Frans Heesen Stadion

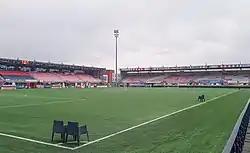

Frans Heesen Stadion is a multi-use stadium in the city of Oss, Netherlands. It is currently used mostly for association football matches and is the home stadium of TOP Oss. The stadium is able to hold 4,561 spectators.